Swiss Broadcasting Corporation

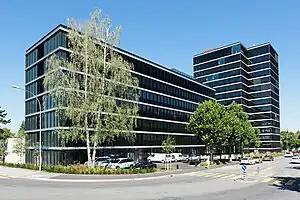
The SRG SSR headquarters in Bern

The Swiss Broadcasting Corporation (SRG SSR) is the Swiss public broadcasting association, founded in 1931, the holding company of 24 radio and television channels. Headquartered in Bern, the Swiss Broadcasting Corporation is a non-profit organisation, funded mainly through radio and television licence fees (79%) and making the remaining income from advertising and sponsorship.